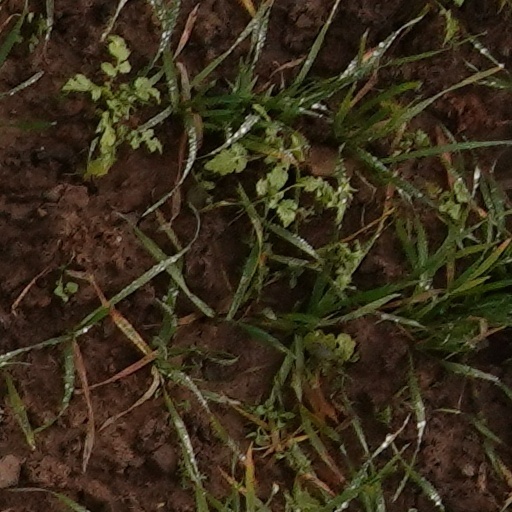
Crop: wheat